Saint Joan (1957 film)

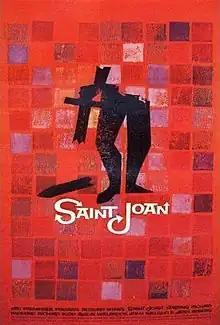
Theatrical release poster designed by Saul Bass

Saint Joan (also called Bernard Shaw's Saint Joan) is a 1957 historical drama film adapted from the 1923 George Bernard Shaw play of the same title about the life of Joan of Arc. The restructured screenplay by Graham Greene, directed by Otto Preminger, begins with the play's last scene, which then becomes the springboard for a long flashback, from which the main story is told. At the end of the flashback, the film then returns to the play's final scene, which then continues through to the end.